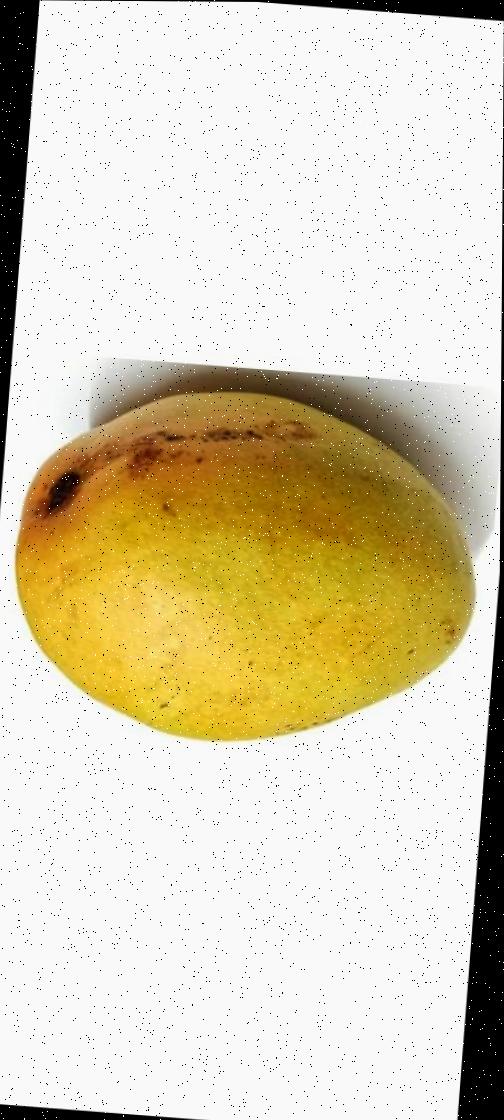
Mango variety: Bari-11